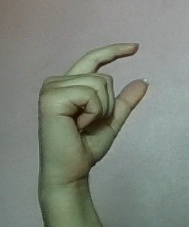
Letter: dal